The Pinto Kid (1941 film)

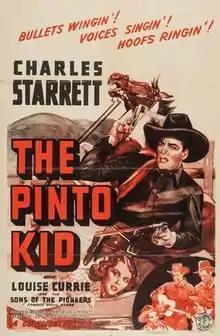

The Pinto Kid is a 1941 American western film directed by Lambert Hillyer and starring Charles Starrett, Louise Currie and Bob Nolan. It was produced and distributed by Columbia Pictures.